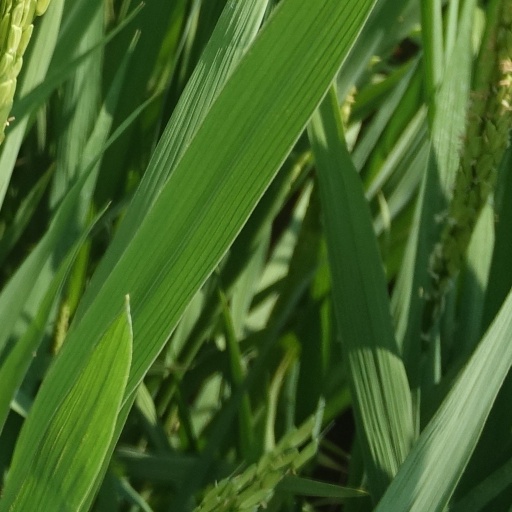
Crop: rice